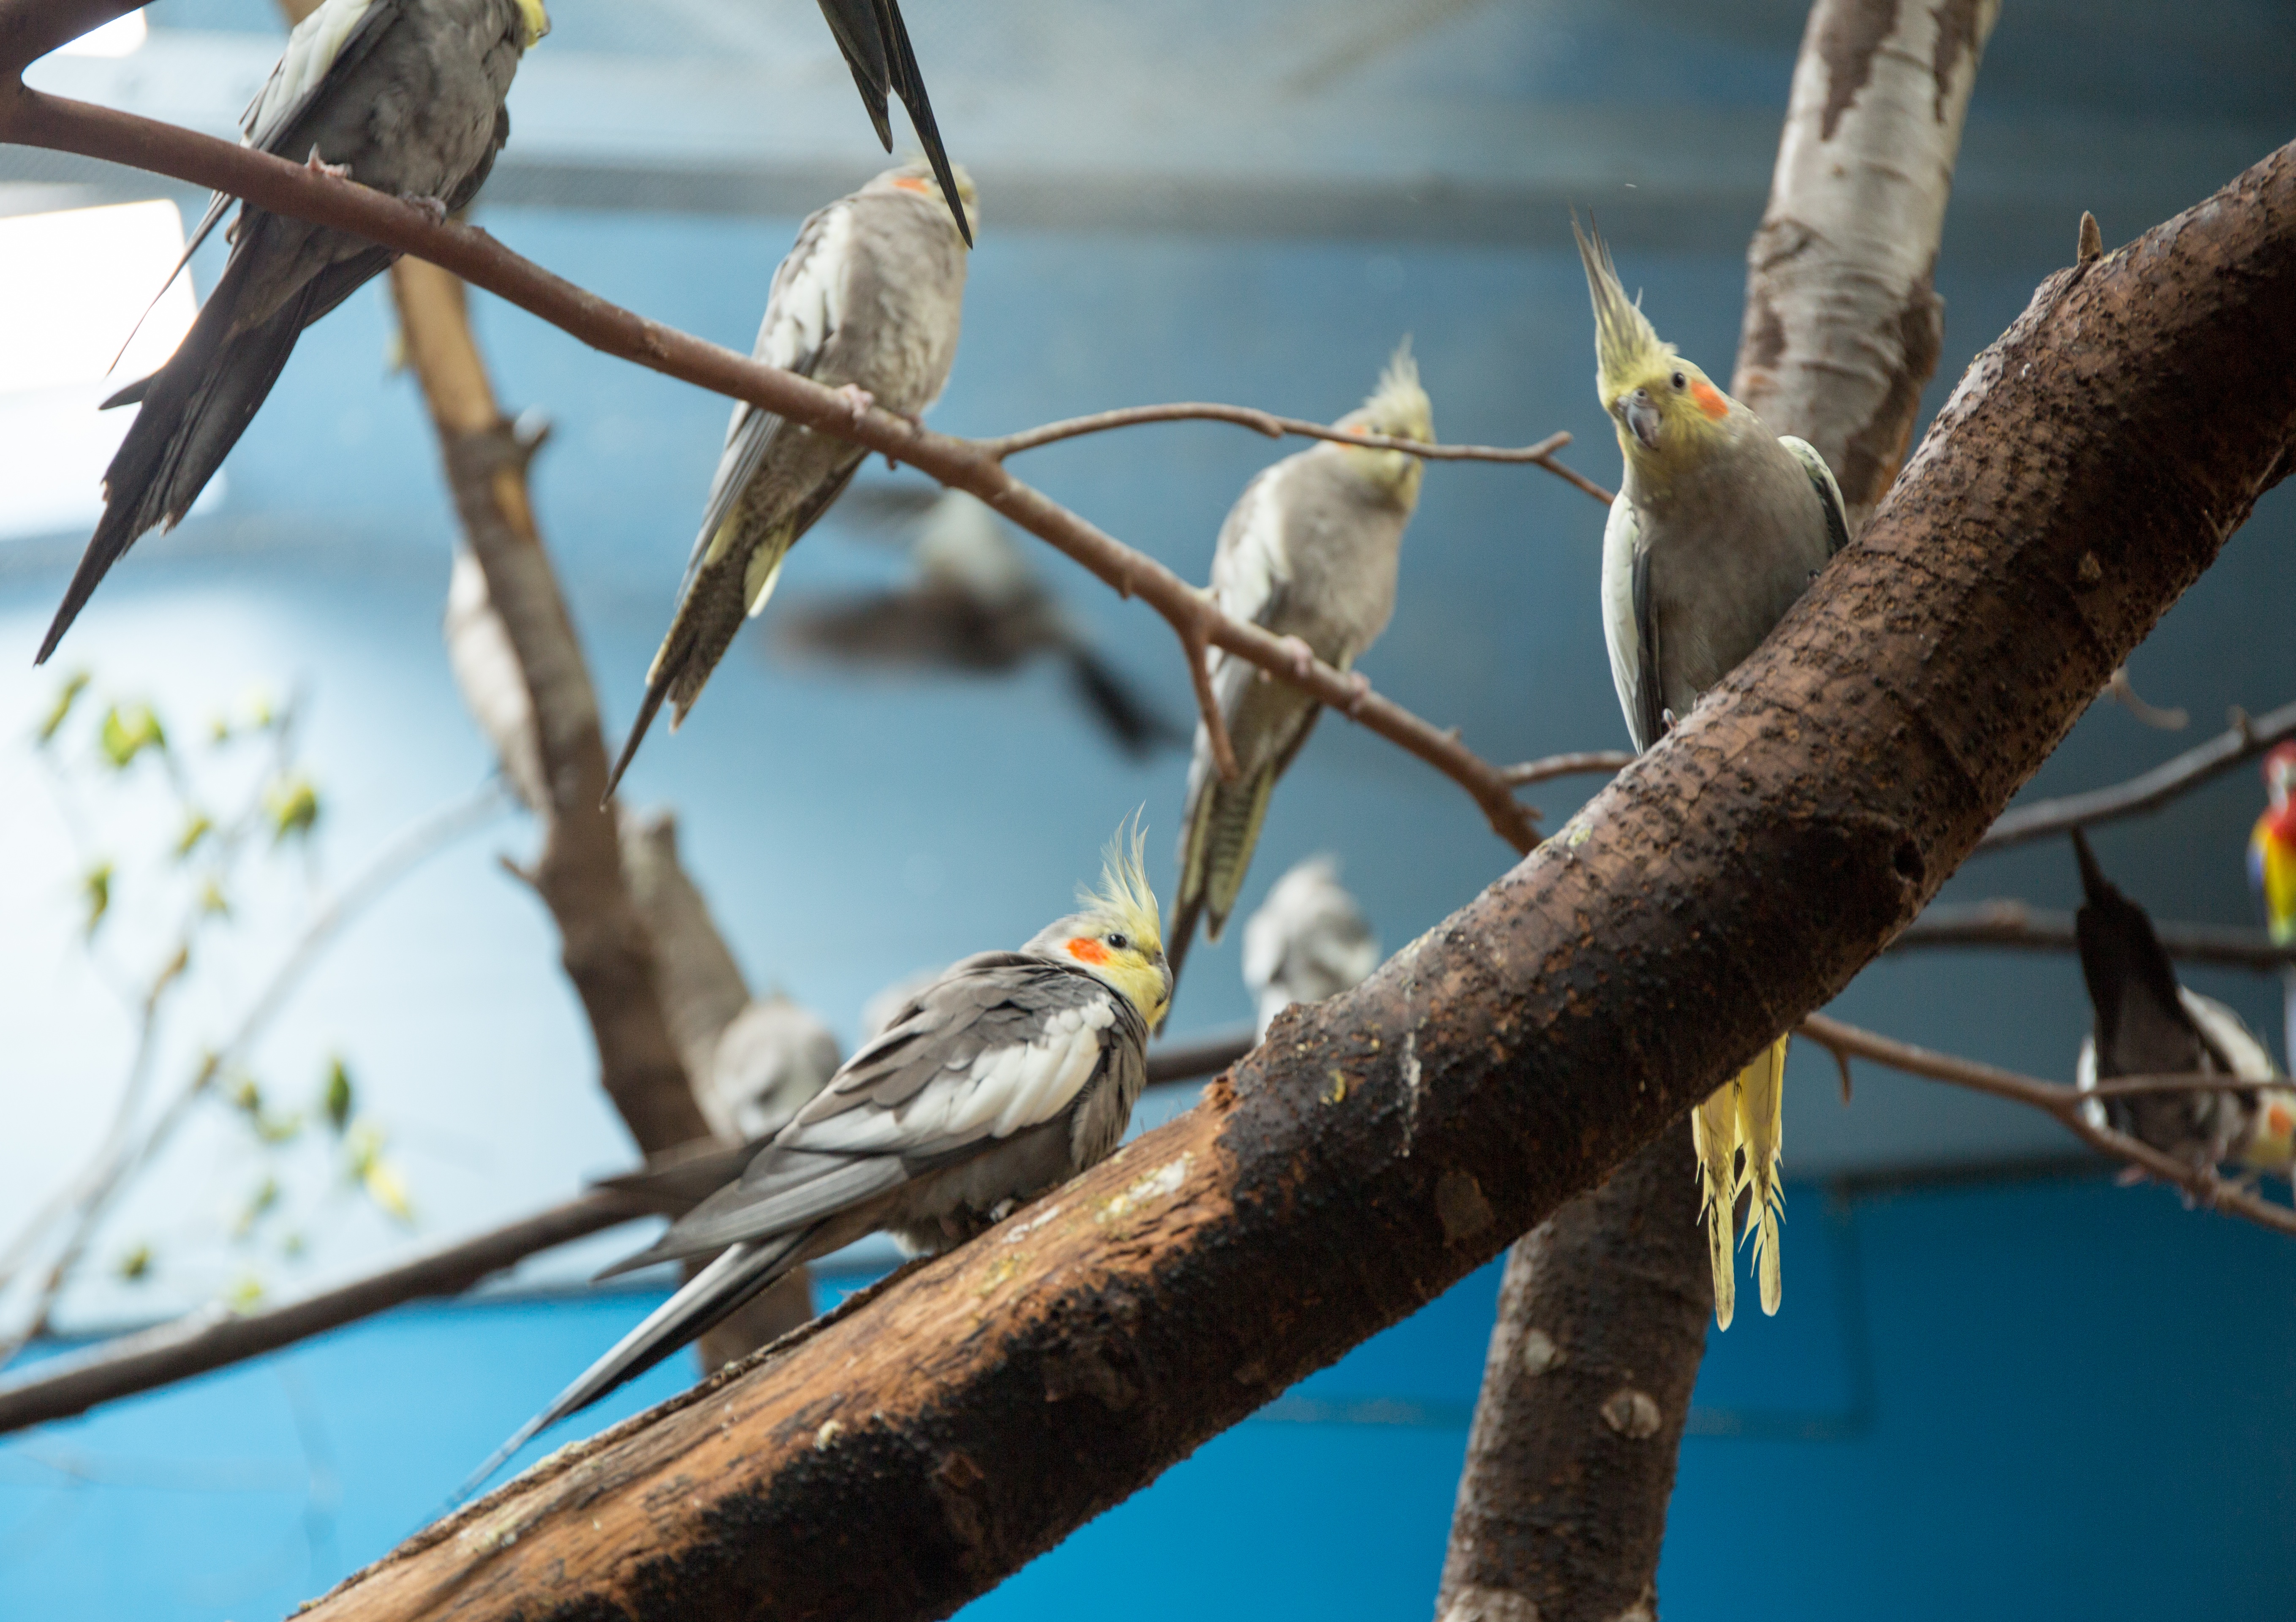
branch, bird, flower, wildlife, spring, beak, fauna, twig, vertebrate, parakeet, perching bird